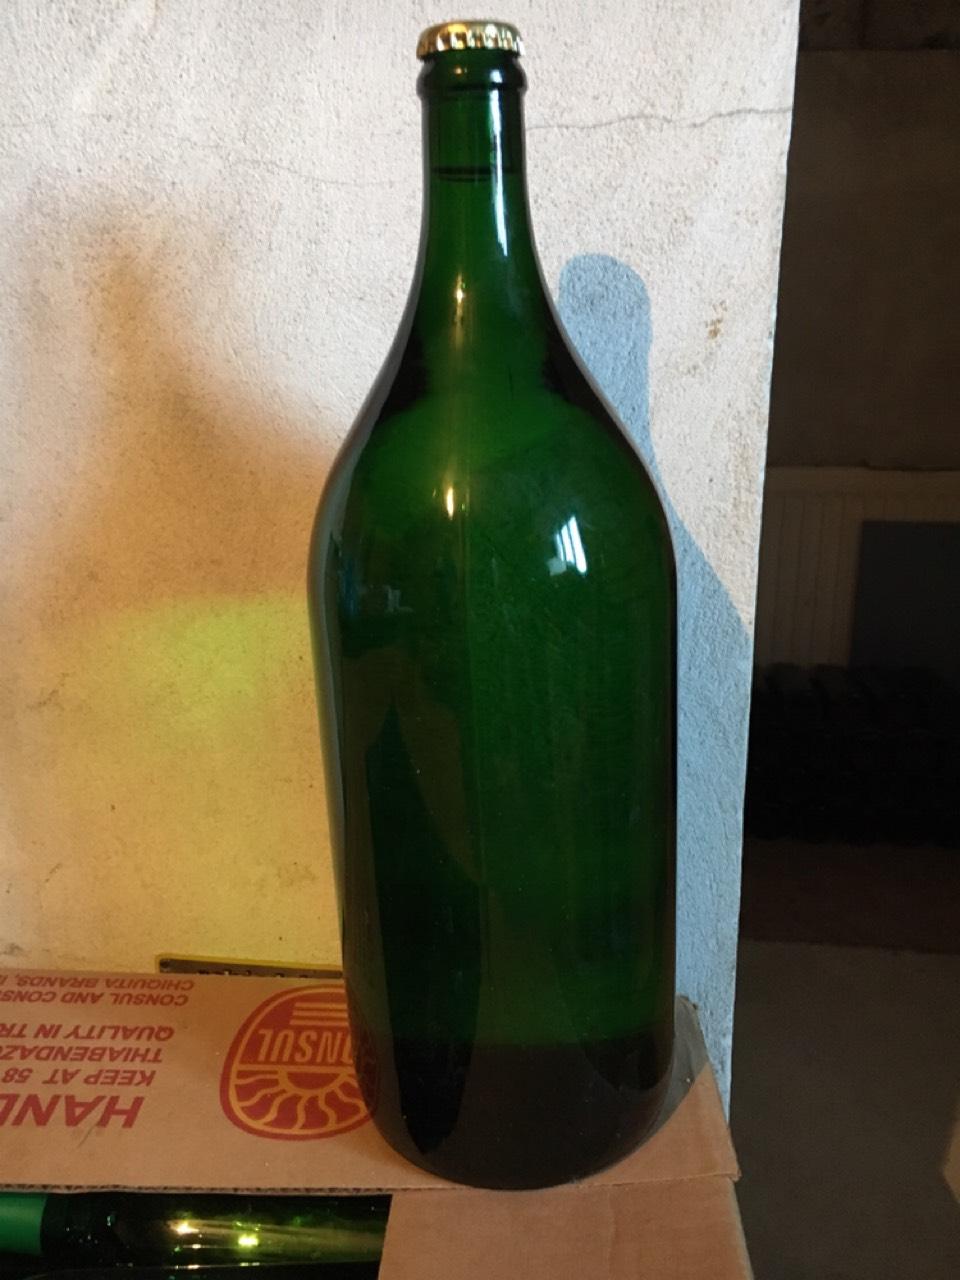
Waste category: glass